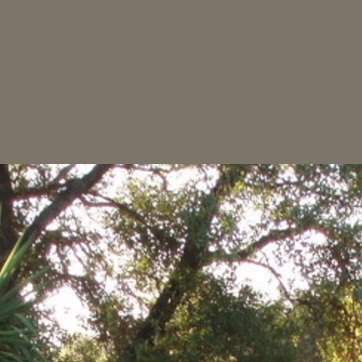
Material: sky